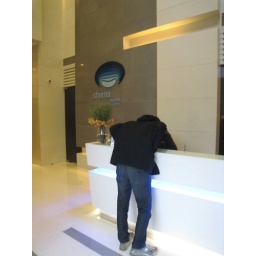
Micah begging for English directions at the desk in his Shanghai building - Brenden in Detecon China 3-2009